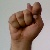
The image shows a hand gesture representing the letter 'T' in Indian Sign Language.